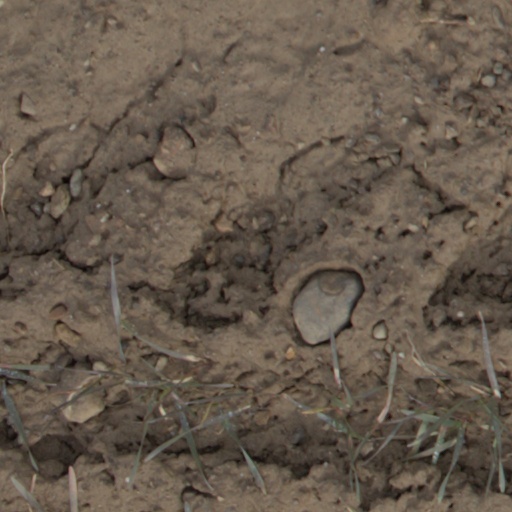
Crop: wheat